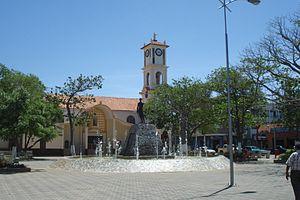
Carirubana est l'une des 25 municipalités de l'État de Falcón au Venezuela. Son chef-lieu est Punto Fijo. En 2011, la population s'élève à 239 444 habitants.
Punto Fijo est le chef-lieu de la municipalité de Carirubana dans l'État de Falcón au Venezuela. Selon les projections de l'Institut national de la statistique, l'aire métropolitaine de Punto Fijo compte 265 225 habitants en 2011 et s'étale sur trois des quatre paroisses civiles de la municipalité et sur une paroisse civile de la municipalité voisine de Los Taques.